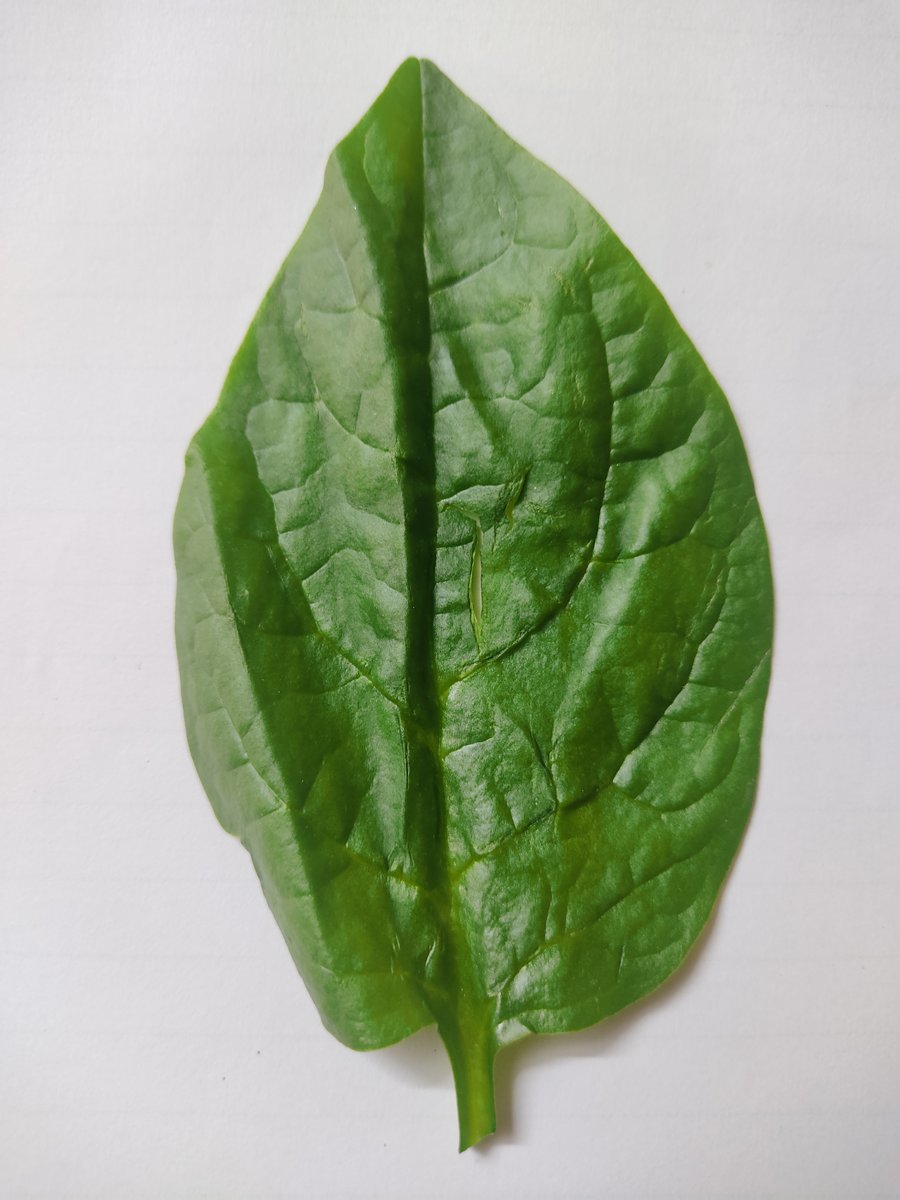
Label: Healthy-Leaf